Answer in natural language. Which object is closer to Knife, swivel office chair with adjustable armrests or Doorway? Choose between the following options: Doorway or swivel office chair with adjustable armrests
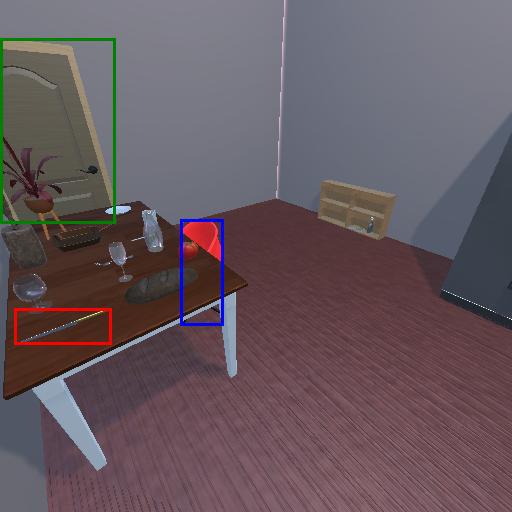
<answer>swivel office chair with adjustable armrests</answer>